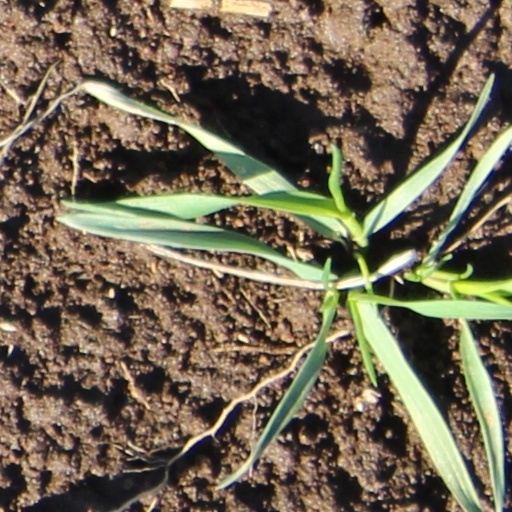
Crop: wheat